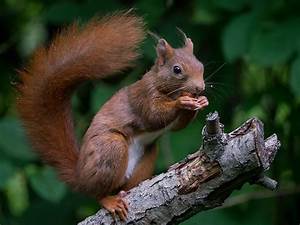
Label: scoiattolo